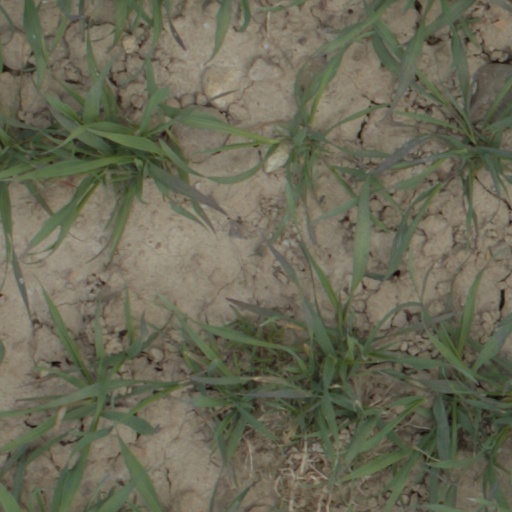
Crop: wheat